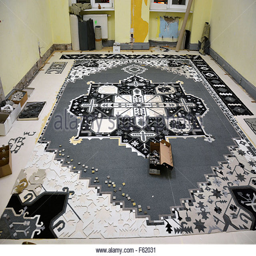
opening of the exhibit featuring : art work by person